National University of San Marcos

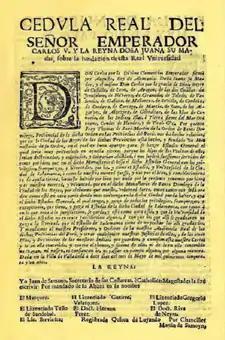
Royal Decree in which Emperor Charles V authorized the creation of the National University of San Marcos

Since its foundation until 1574, the first official shield showed an image of the Virgen del Rosario, considered the patron saint of the Dominican friars; on the right, a representation of the Pacific Ocean; and below a lime—fruit, referring to the city of Lima. The coat of arms was approved by King Charles I of Spain in 1551. By the end of 1570, after the papal bull of Pius V, the coat of arms was modified, replacing the image of the Virgen del Rosario with that of the new patron of the university, the apostle Saint Mark and the Lion.